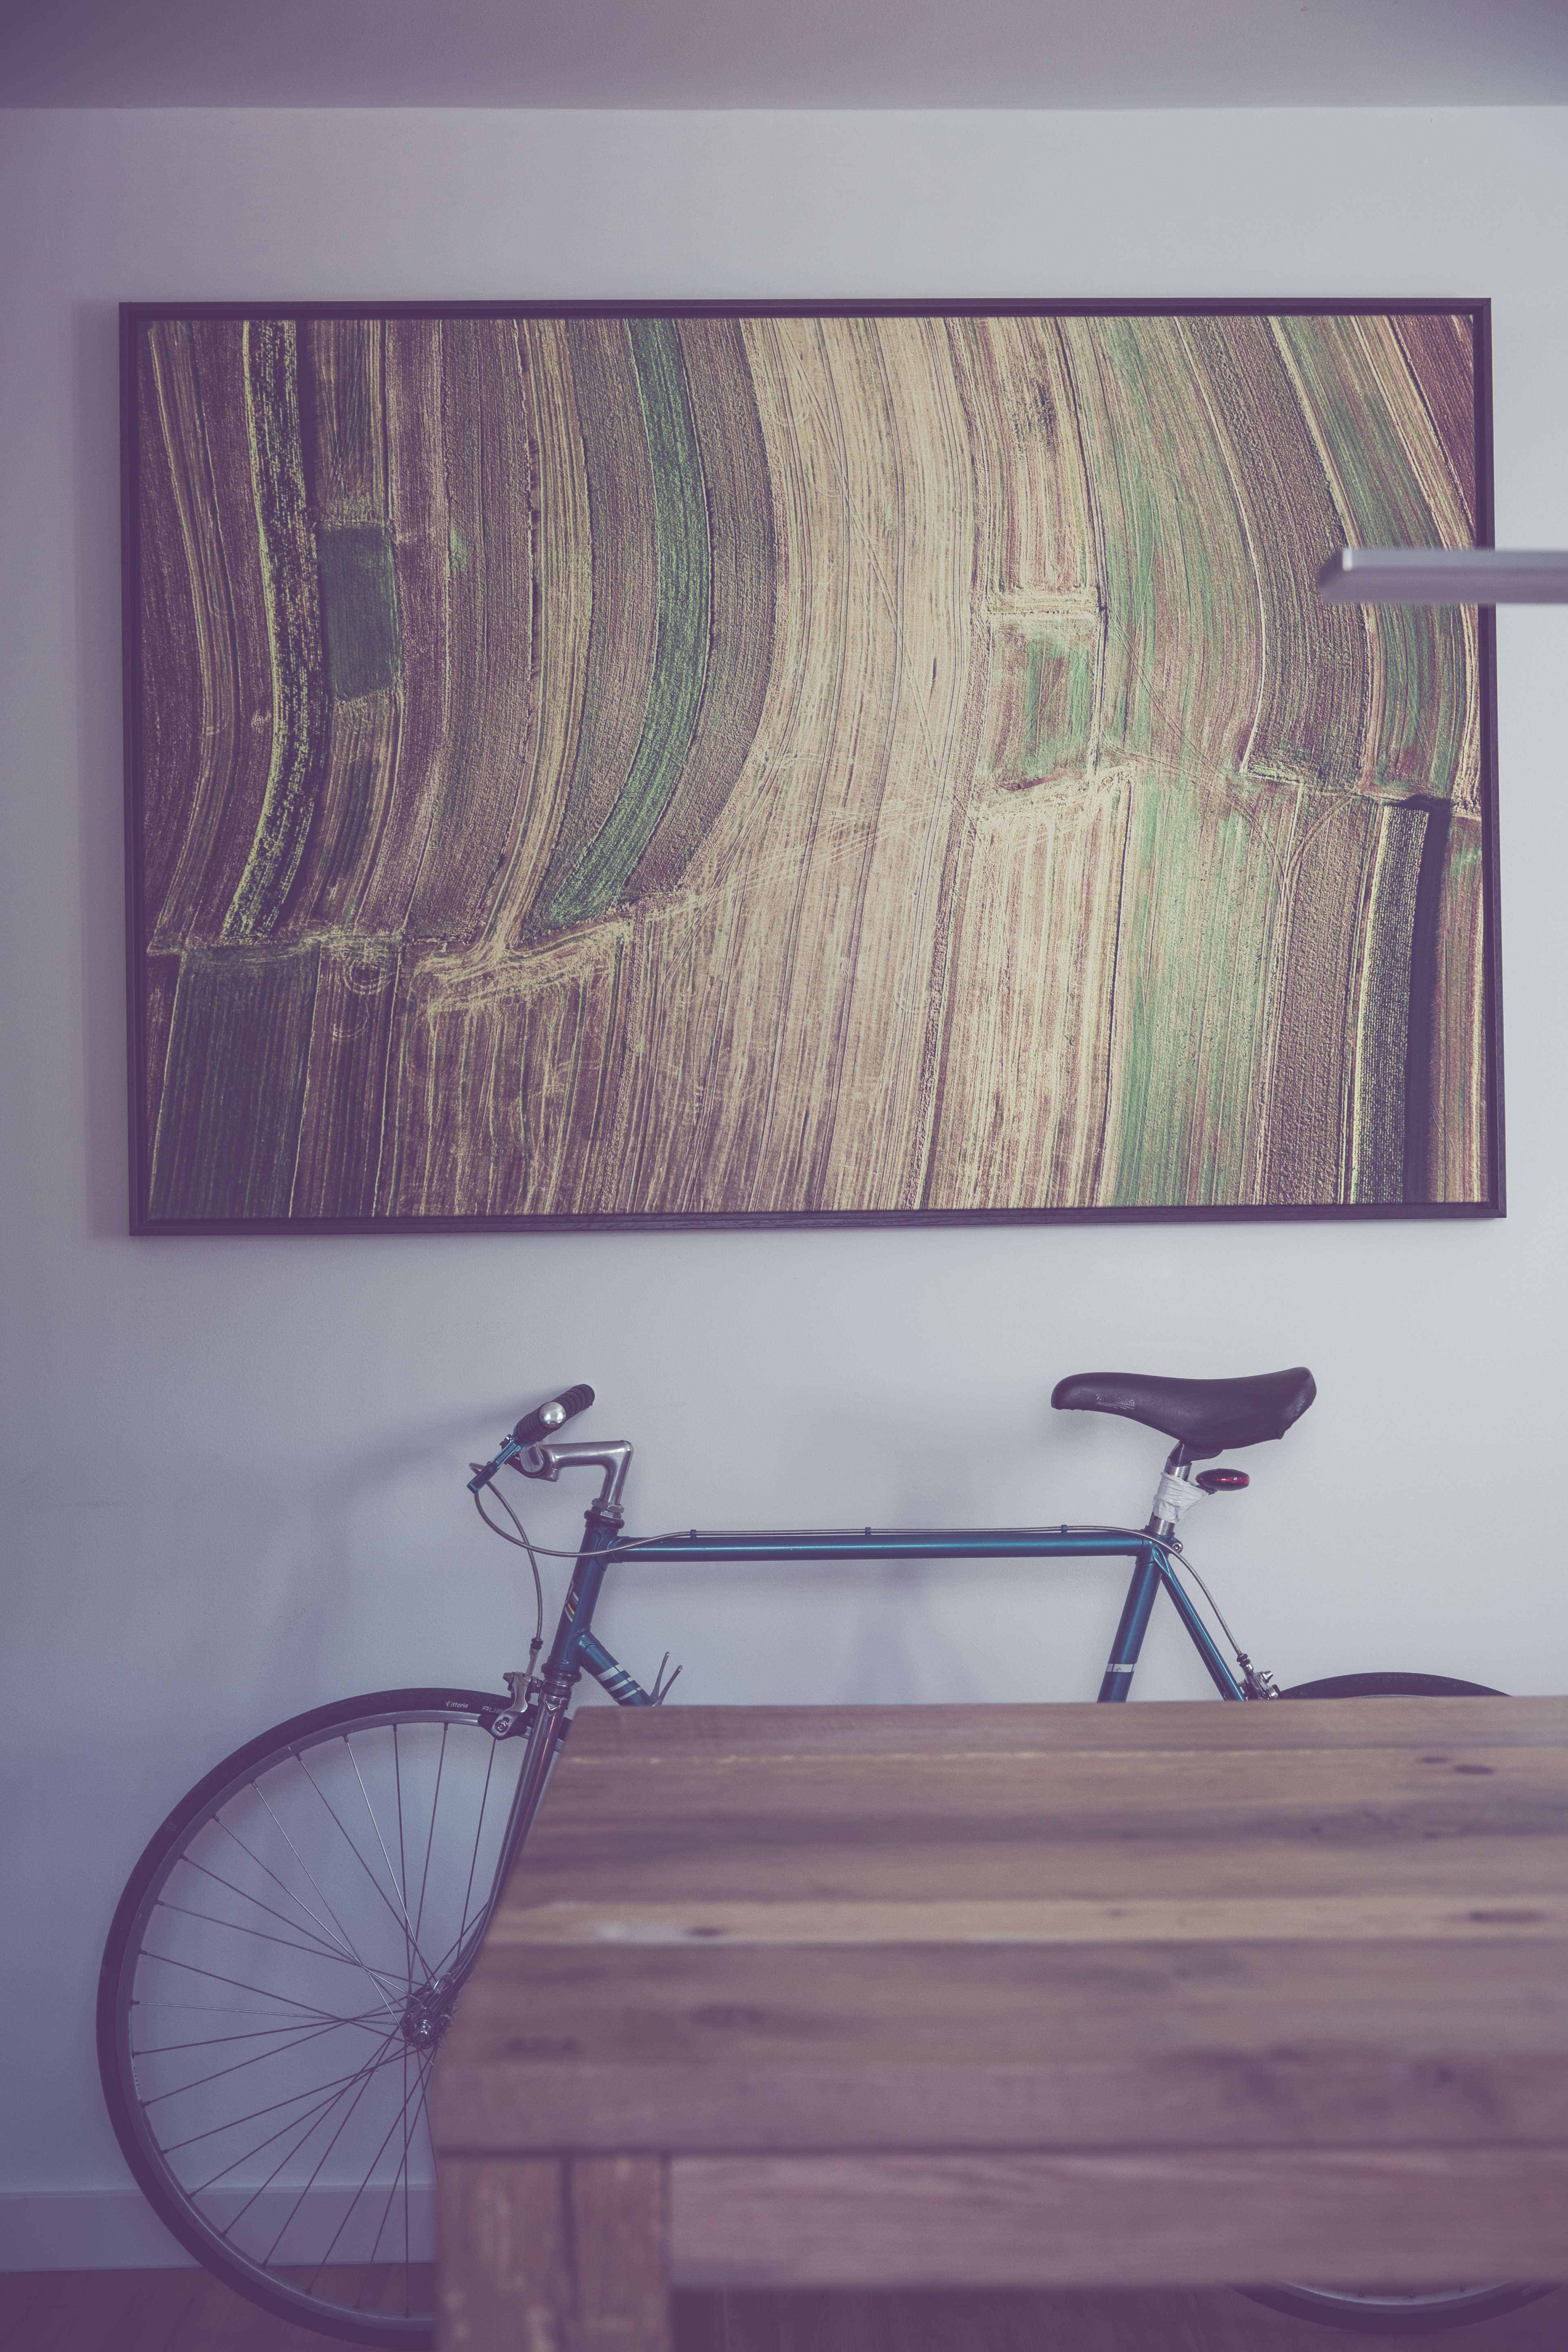
table, wood, bicycle, bike, wall, vehicle, color, frame, blue, furniture, room, cycle, painting, interior design, cycling, art, indoors, drawing, illustration, design, wheels, mural, picture frame, style, shape, modern art, acrylic paint, window covering, transportation system